Parachuting

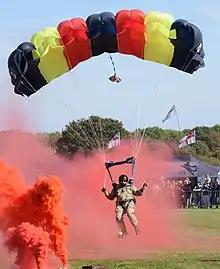
A parachutist of the REME Lightning Bolts Army Parachute Display Team lands. The red smoke that gives the parachutists the wind direction during the jump is still running.

In the US and in most of the western world, skydivers are required to wear two parachutes. The reserve parachute must be periodically inspected and repacked (whether used or not) by a certified parachute rigger (in the US, an FAA certificated parachute rigger every 180 days). Many skydivers use an automatic activation device (AAD) that opens the reserve parachute at a predetermined altitude if it detects that the skydiver is still in free fall. Depending on the country, AADs are often mandatory for new jumpers, and/or required for all jumpers regardless of their experience level. Some skydivers wear a visual altimeter, and some use audible altimeters fitted to their helmets.